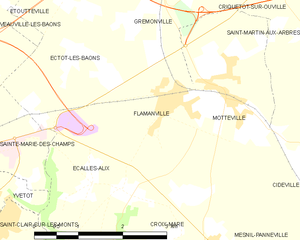
Carte des communes françaises Flamanville
Flamanville est une commune française située dans le département de la Seine-Maritime en région Normandie.